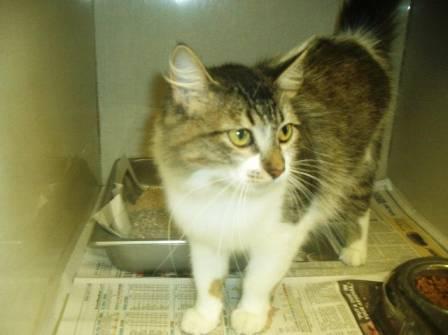
cat